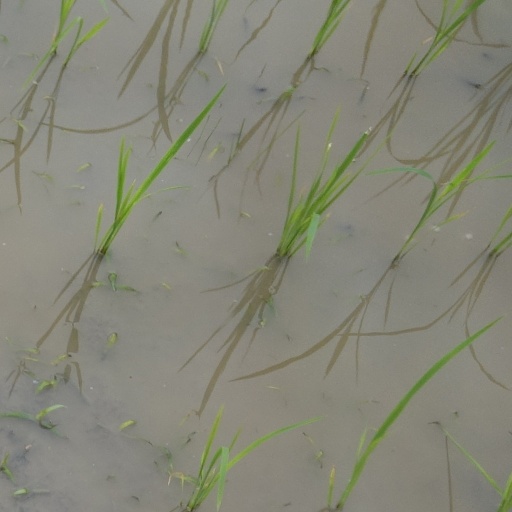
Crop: rice